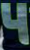
Number: 4